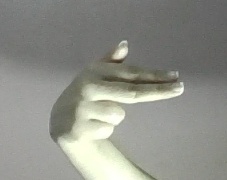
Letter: ghain